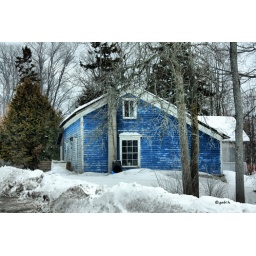
Another pretty blue house in Prince Edward County.